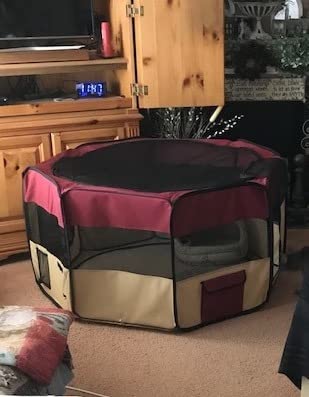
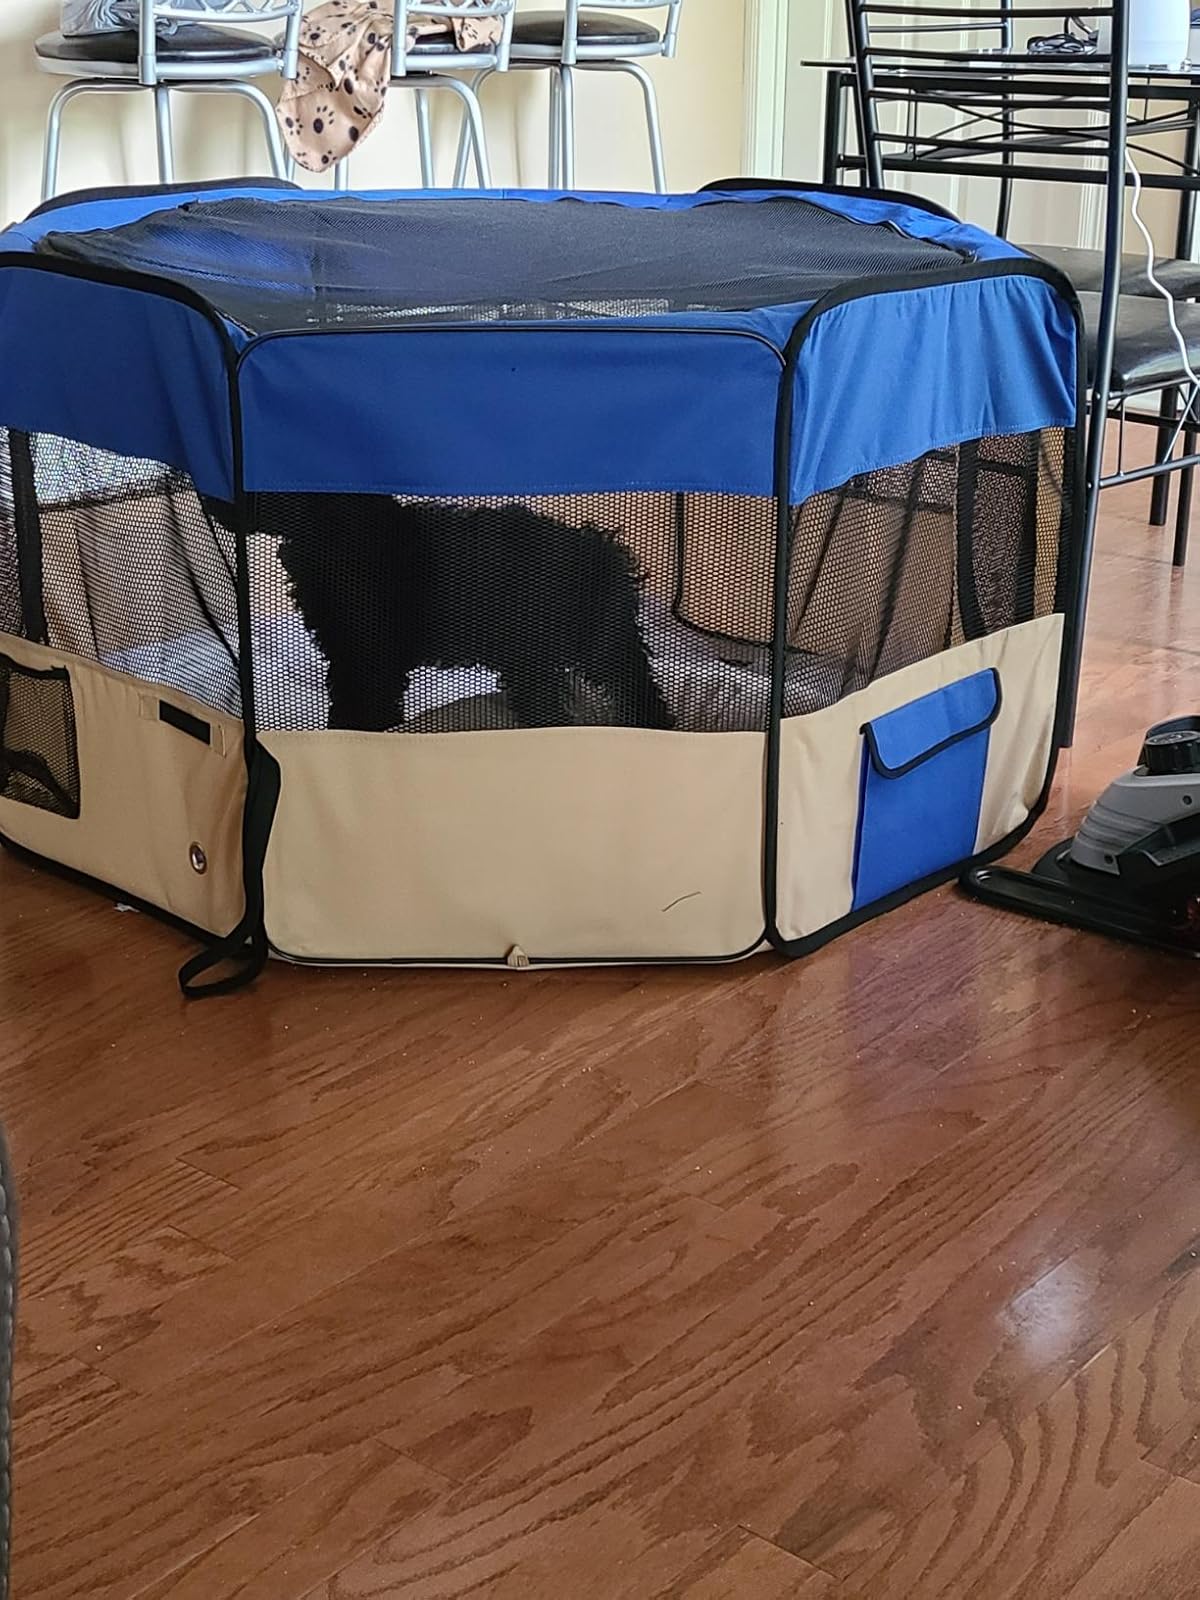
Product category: items_kennel
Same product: no